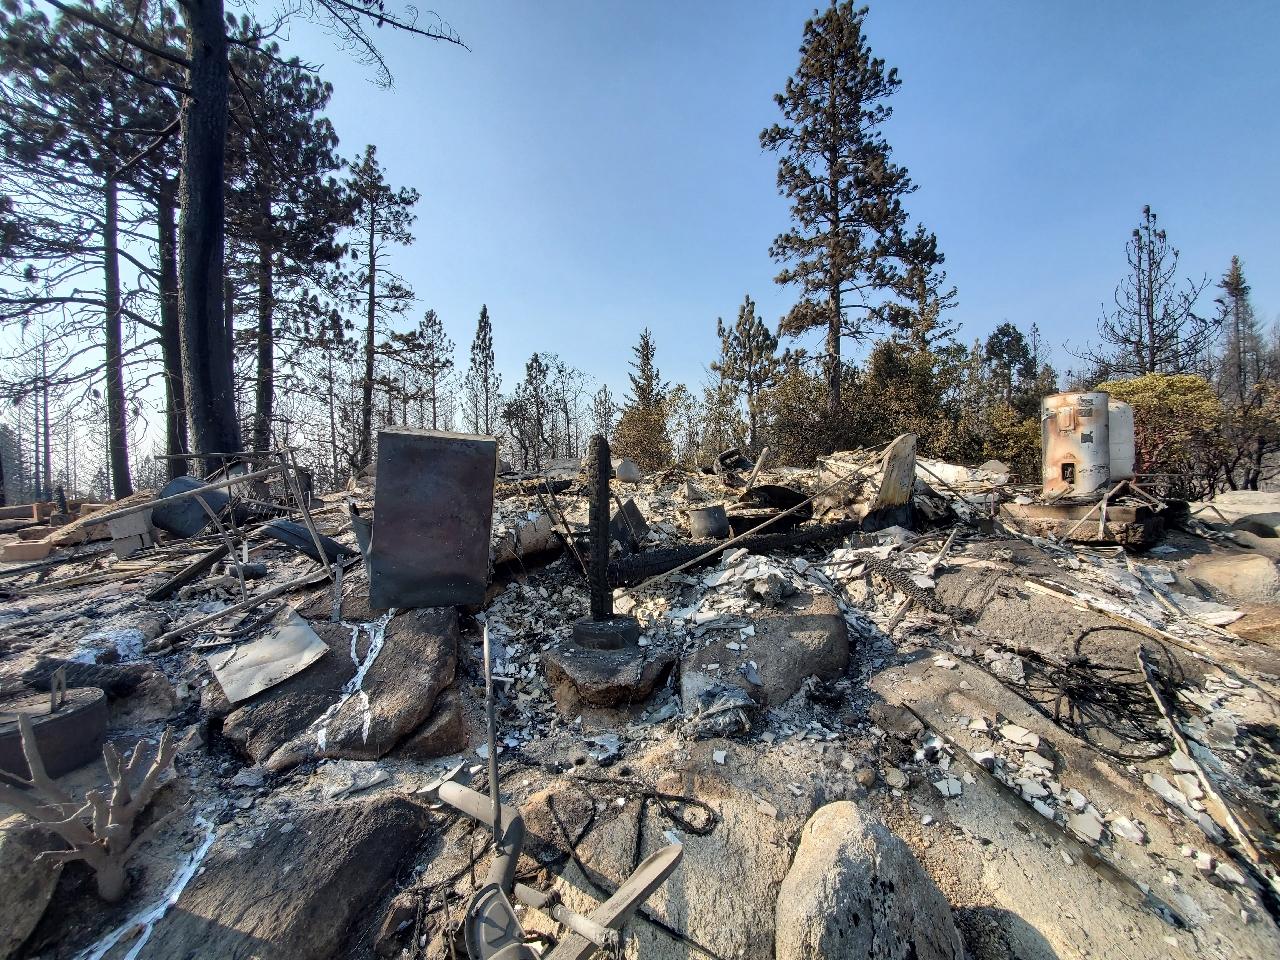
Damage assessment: destroyed